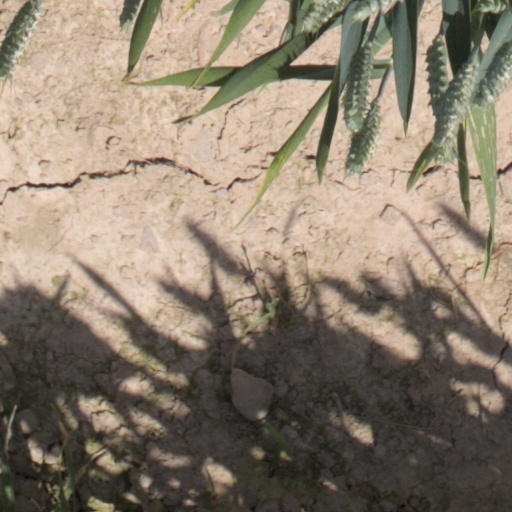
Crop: wheat